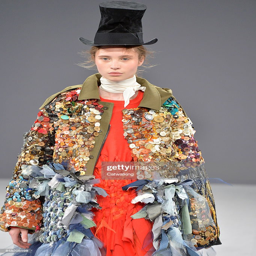
a model walks the runway at the fashion show during fashion week .